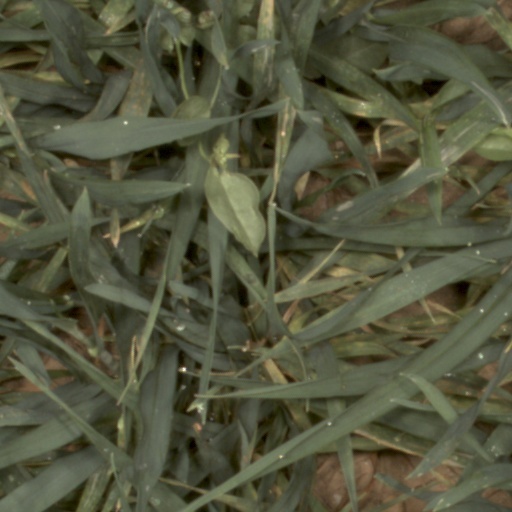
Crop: wheat